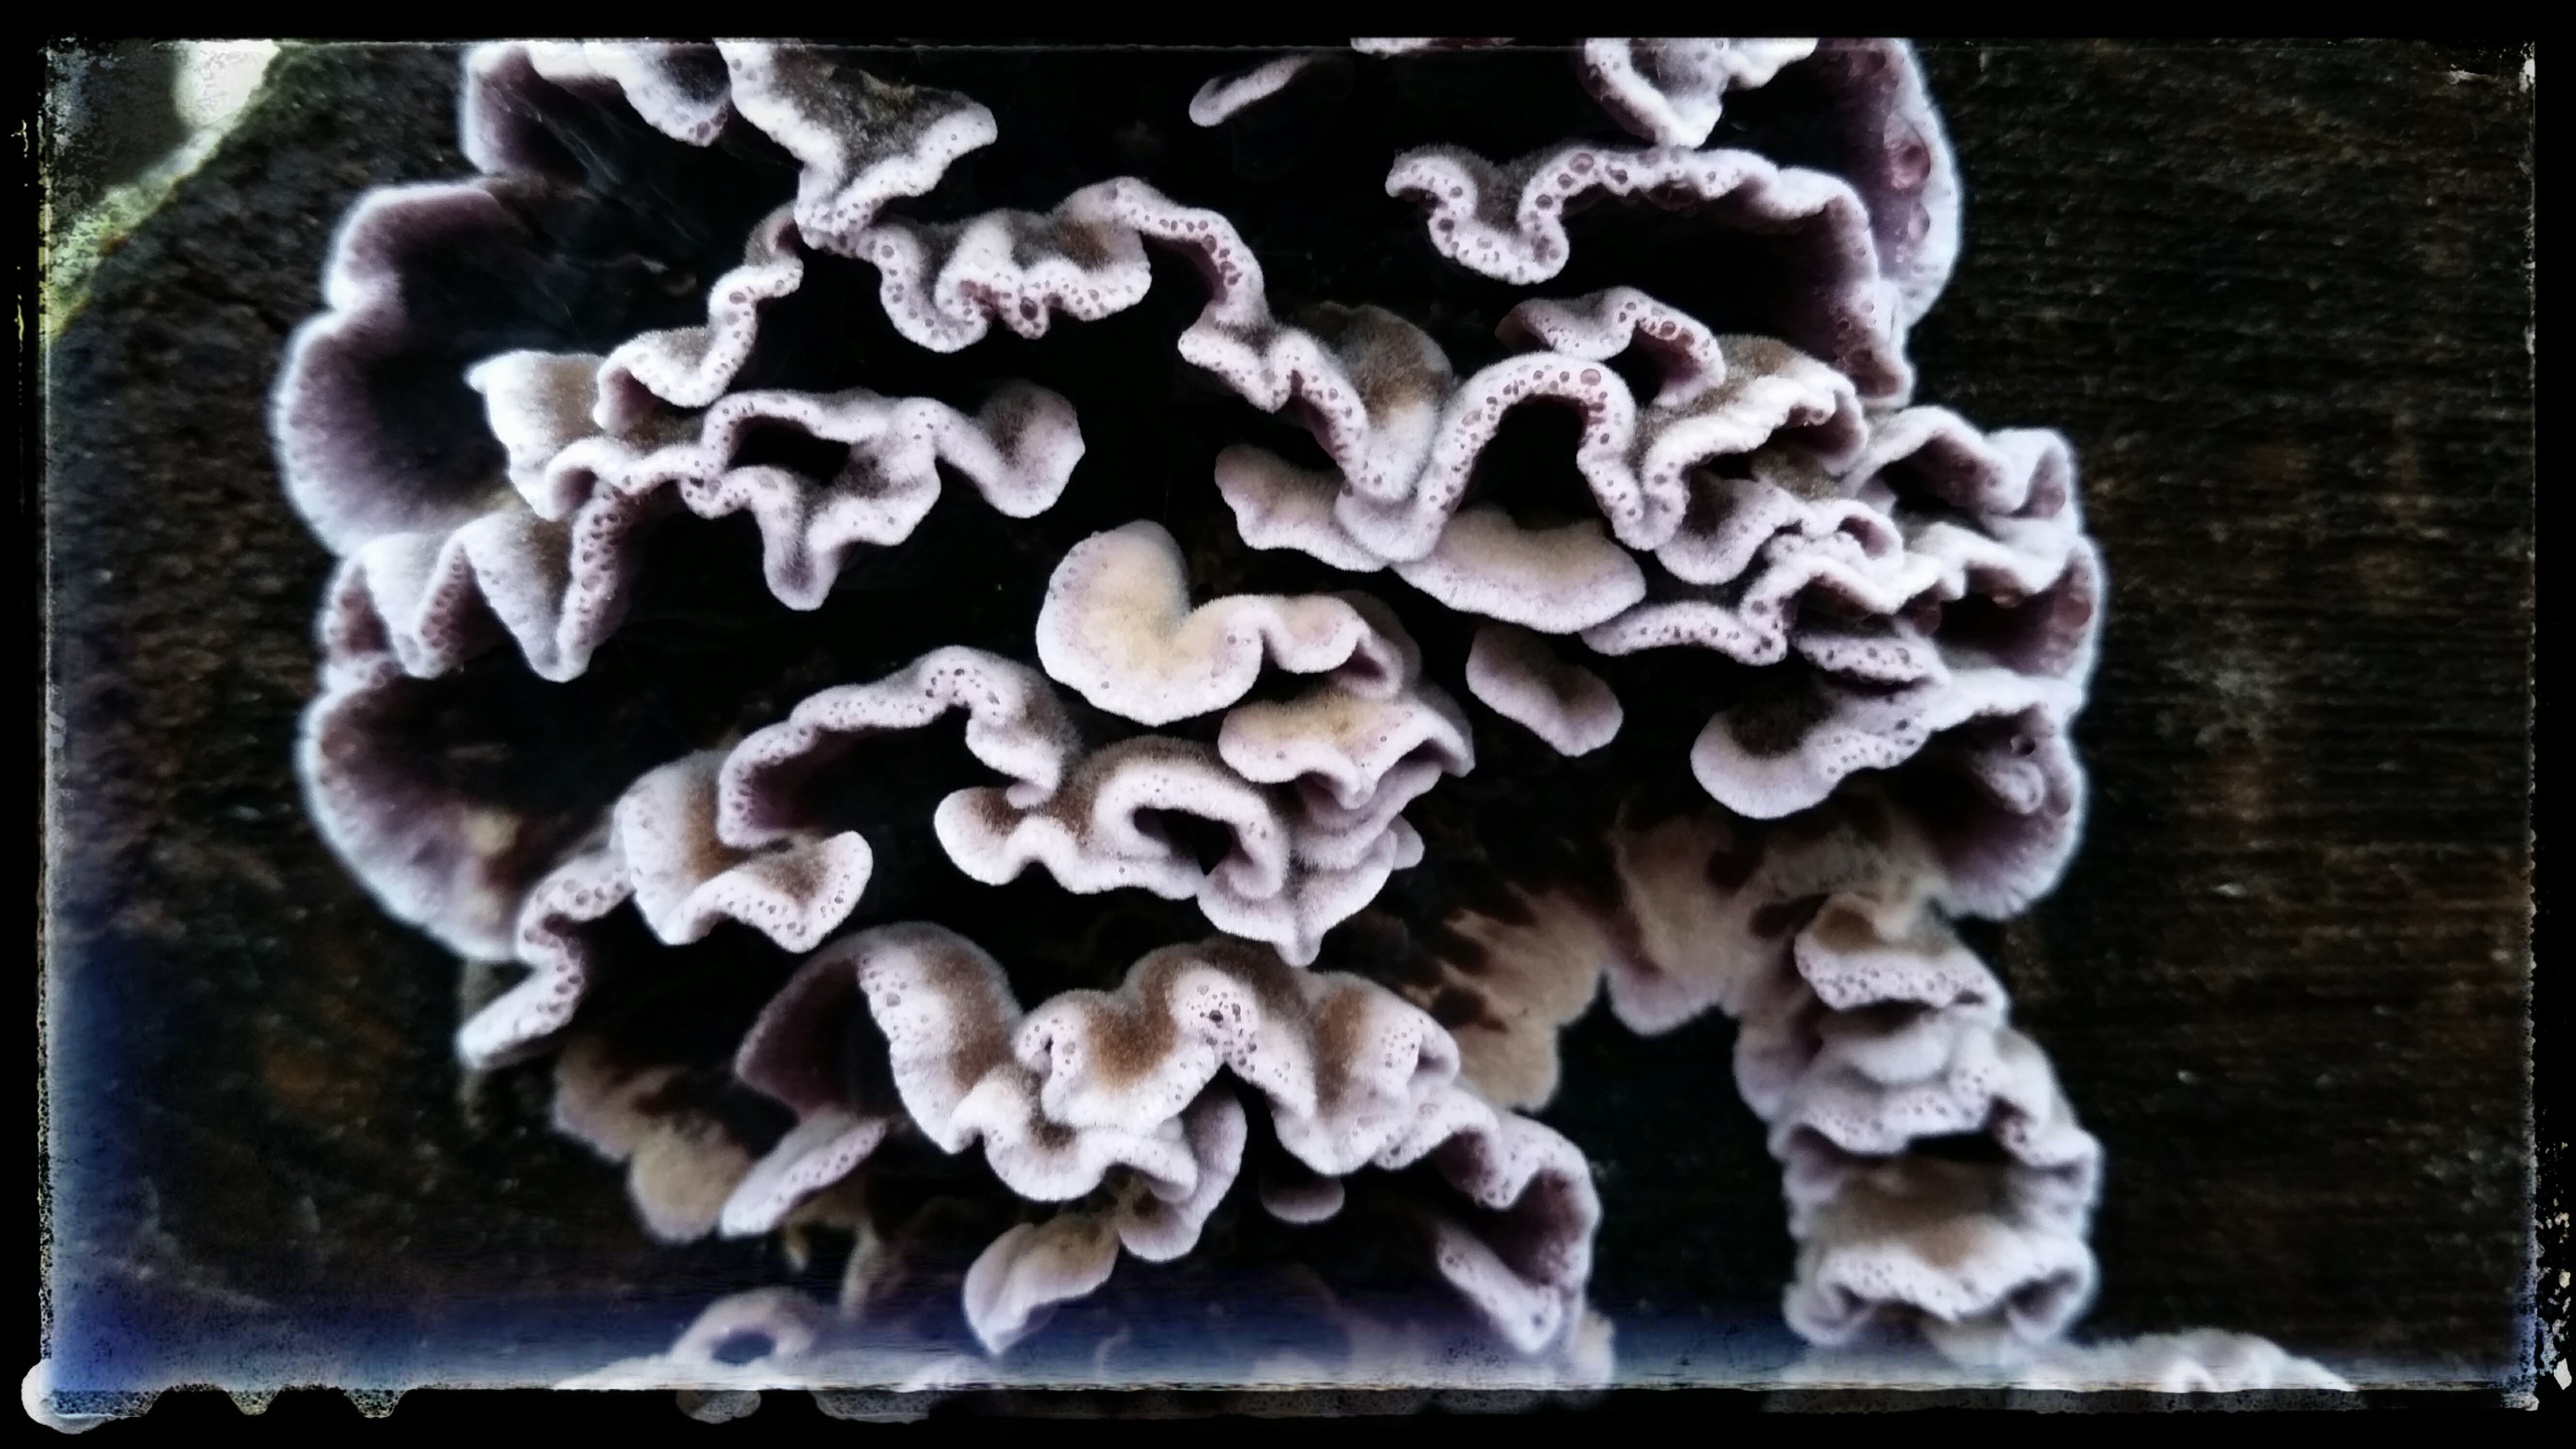
flower, biology, mushroom, coral, fungus, oyster mushroom, medicinal mushroom, agaricomycetes